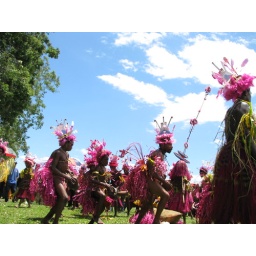
Dancing under ship hats